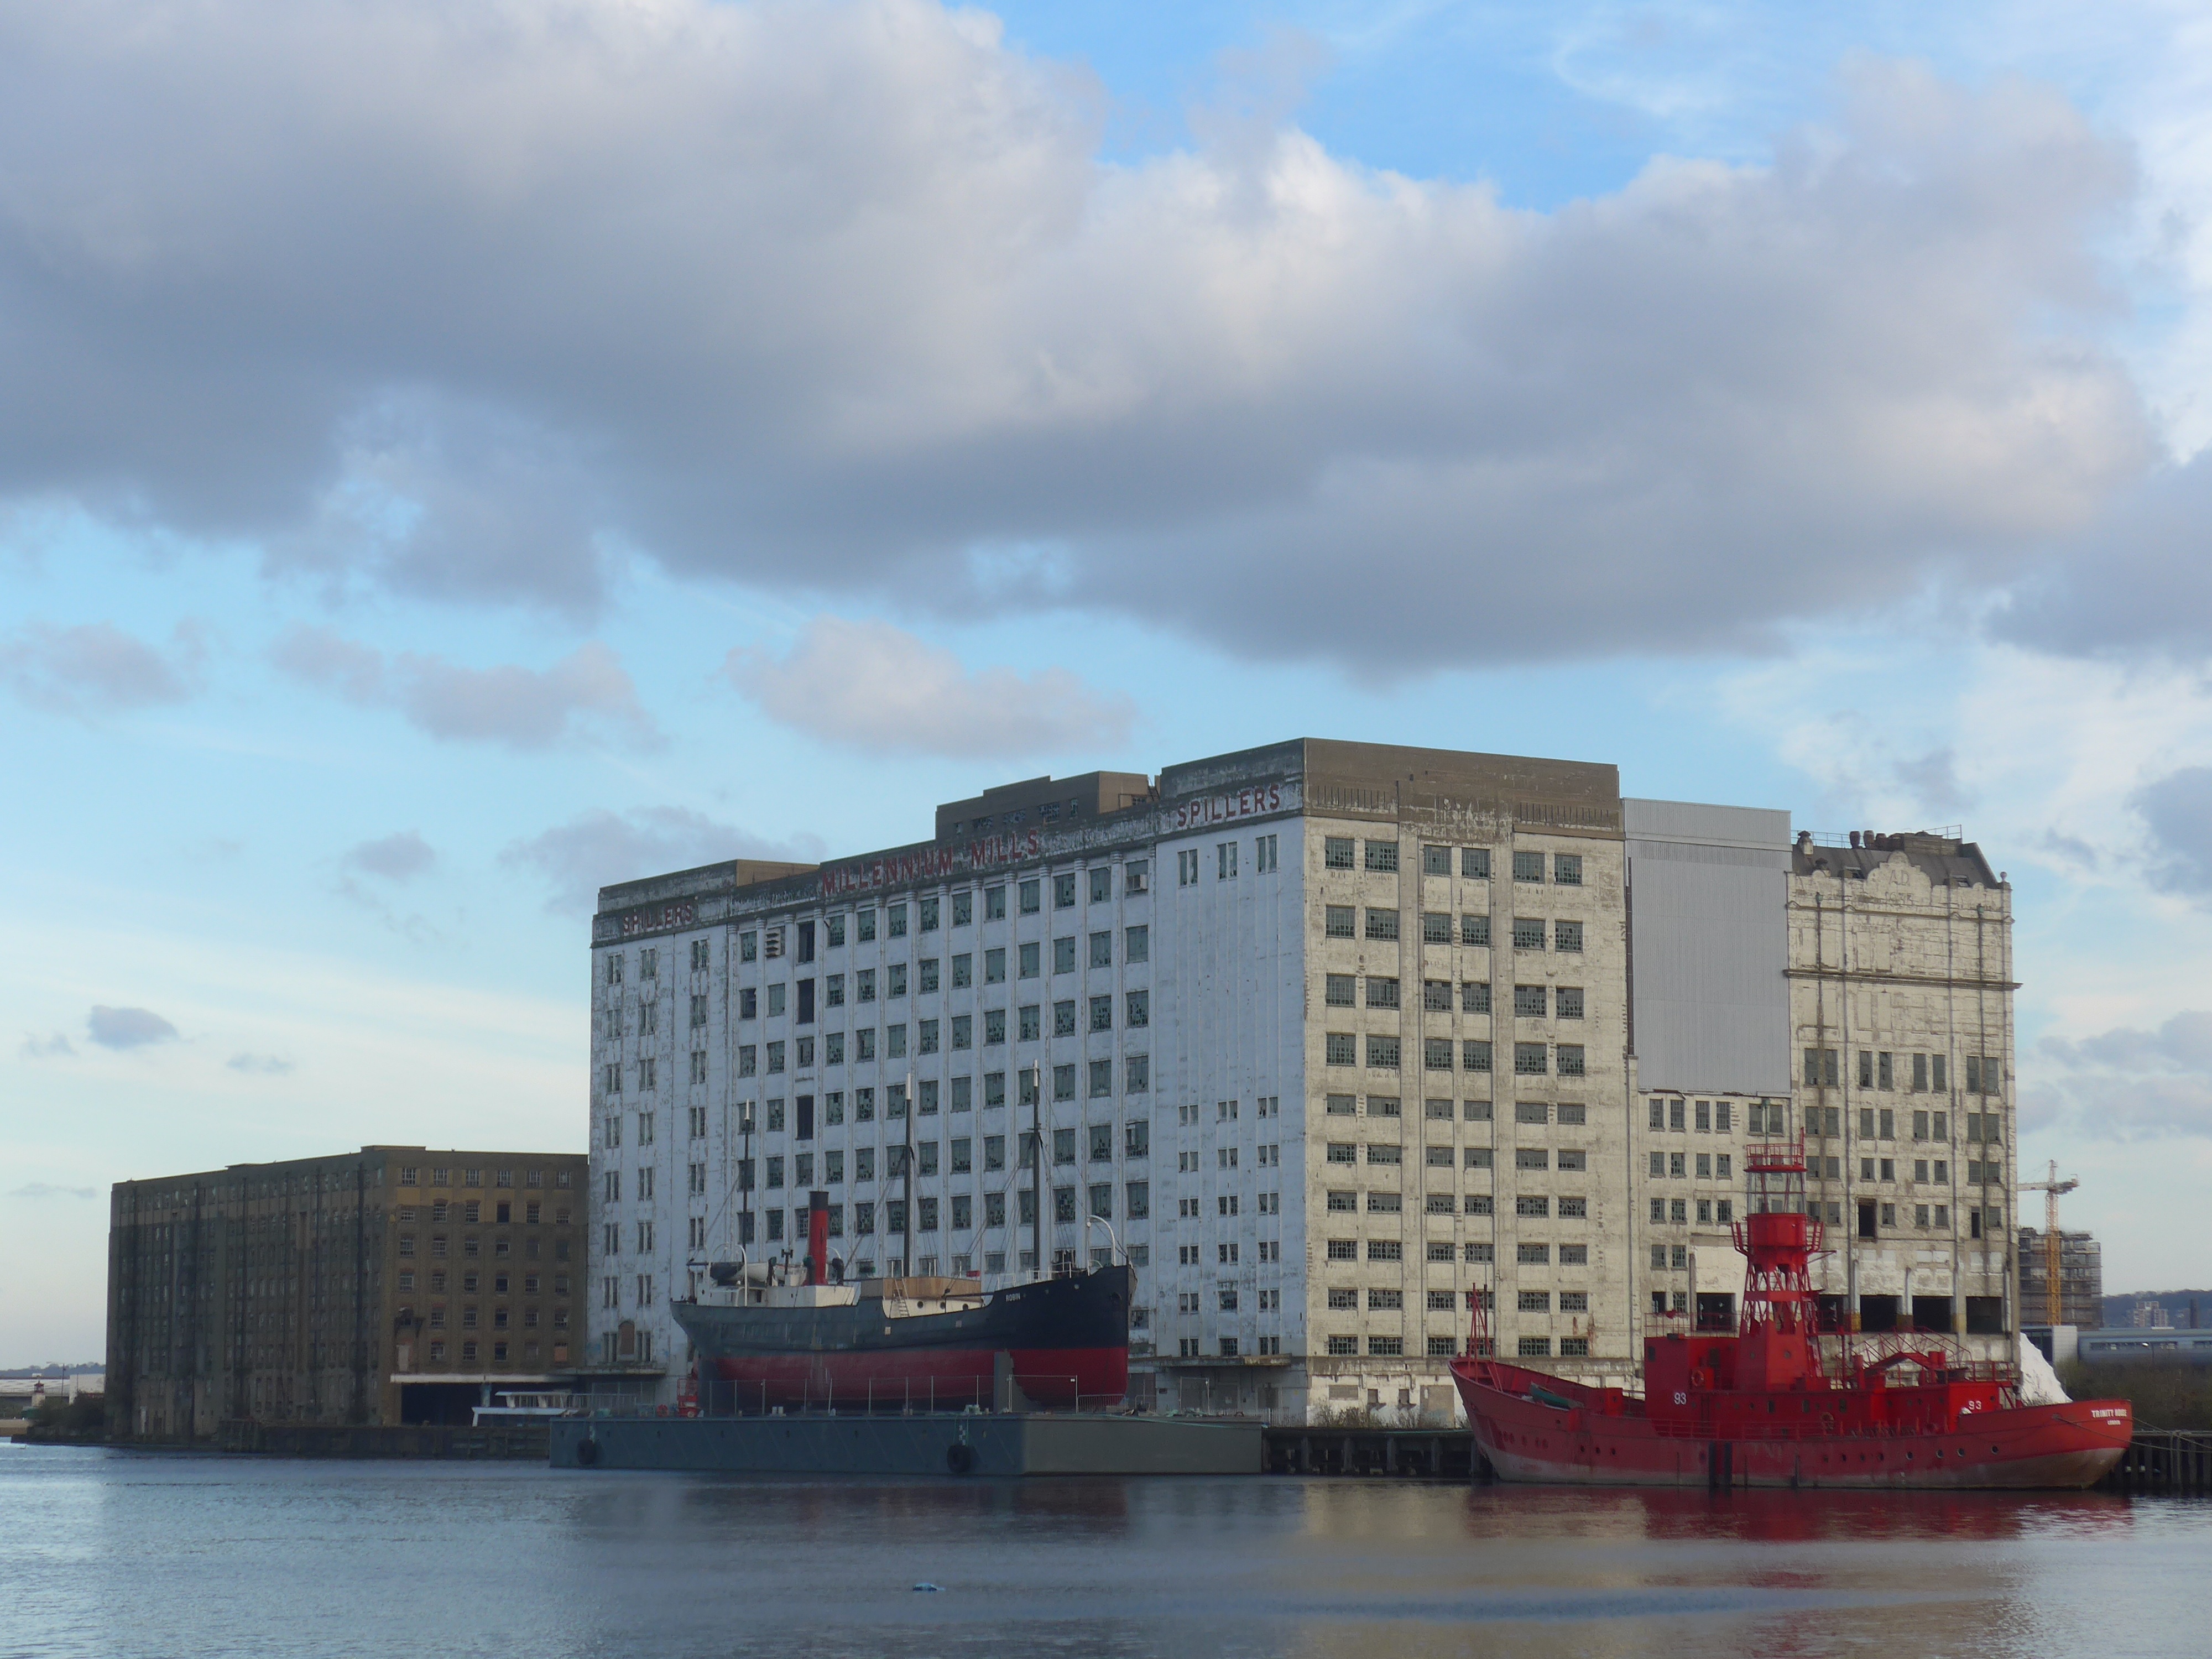
sea, coast, boat, skyline, city, river, ship, cityscape, boot, vehicle, bay, harbor, factory, waterway, ferry, london, boats, watercraft, united kingdom, river thames, container ship